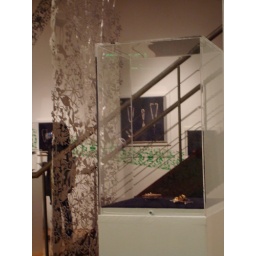
Trip to Boston - Fall 2007Parallax Conference - MassArtartist's reception, dutch mountains golden clogs, in situ